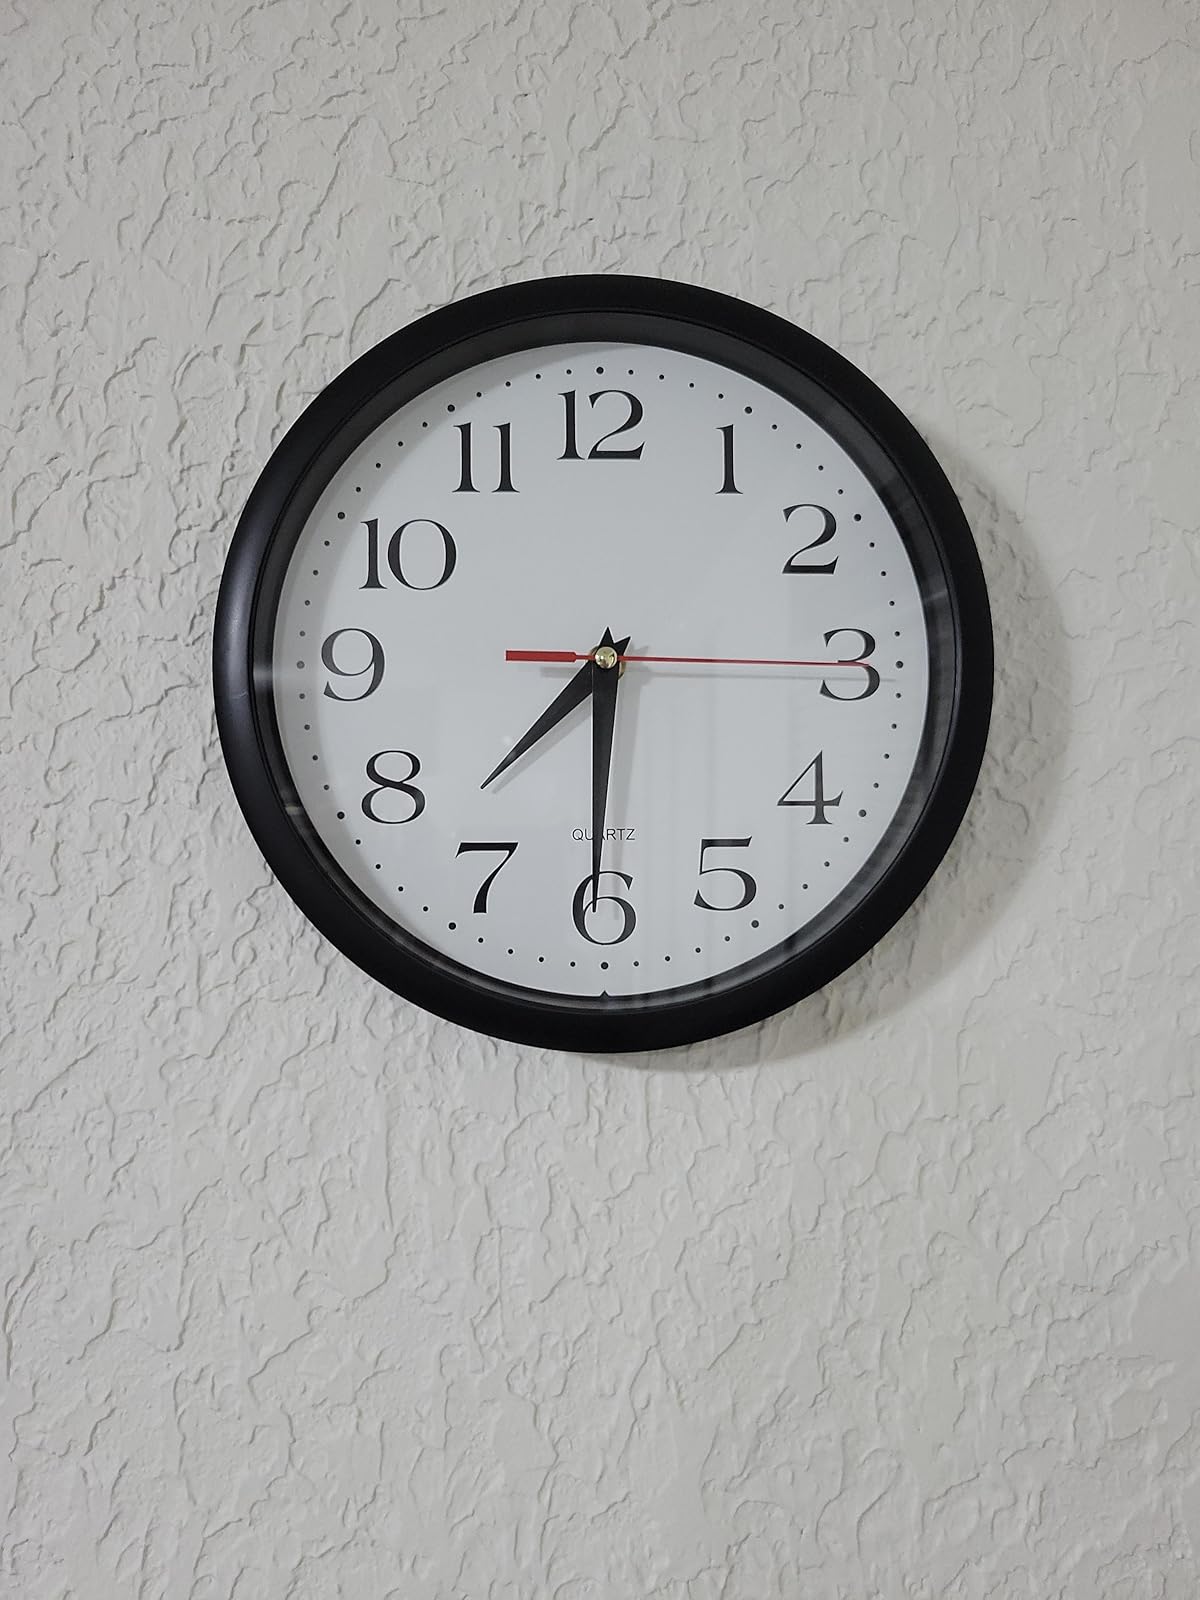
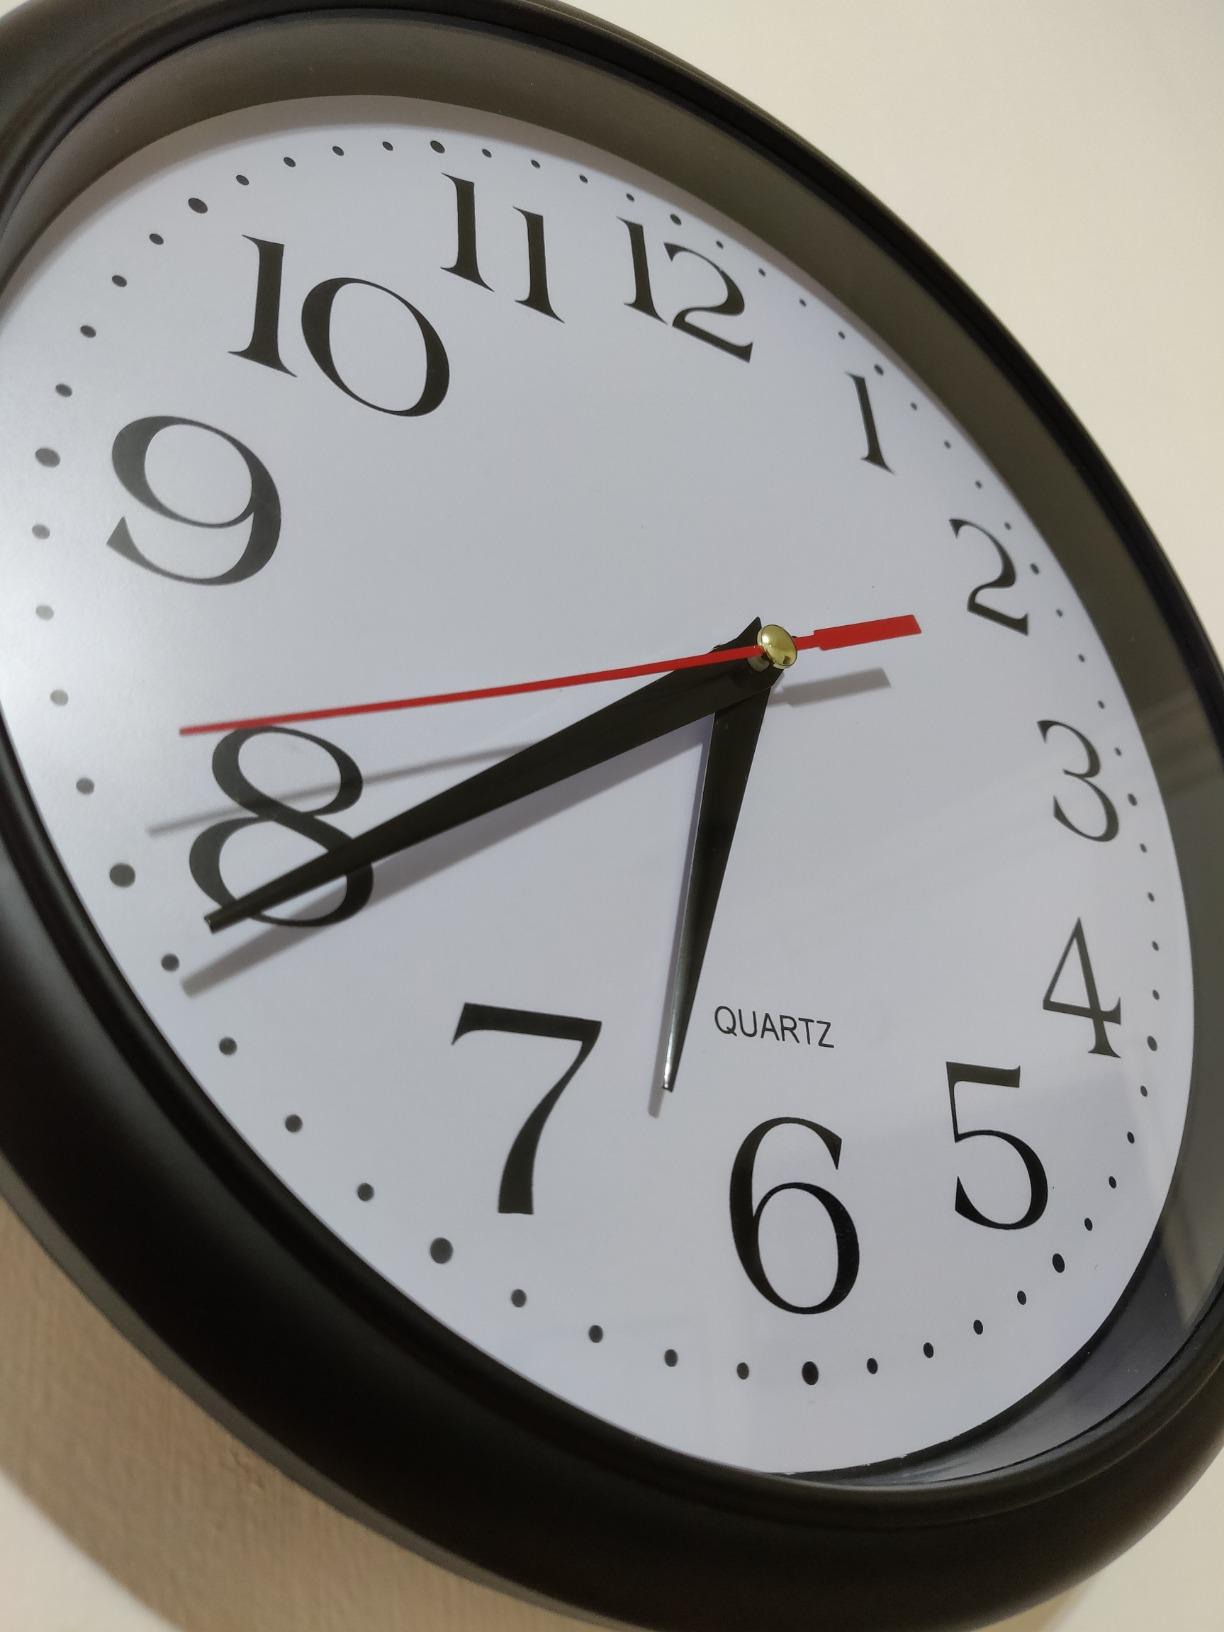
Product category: clock
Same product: yes